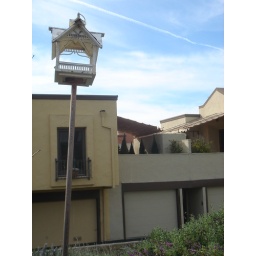
so many cute little bird houes in the garden, Arlington garden, Pasadena